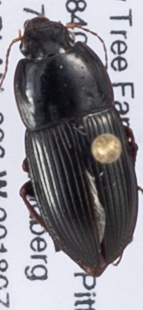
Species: Anisodactylus dulcicollis
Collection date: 2018-07-17
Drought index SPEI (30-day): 0.924
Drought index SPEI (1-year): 1.28
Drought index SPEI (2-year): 1.01